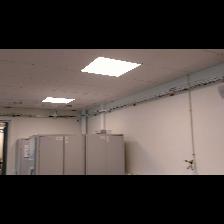
Label: NonHuman